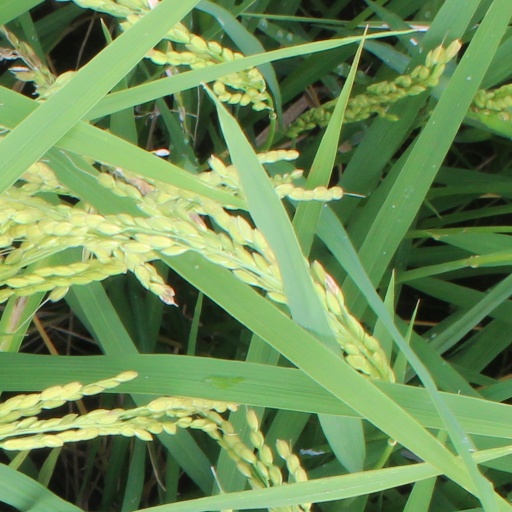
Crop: rice